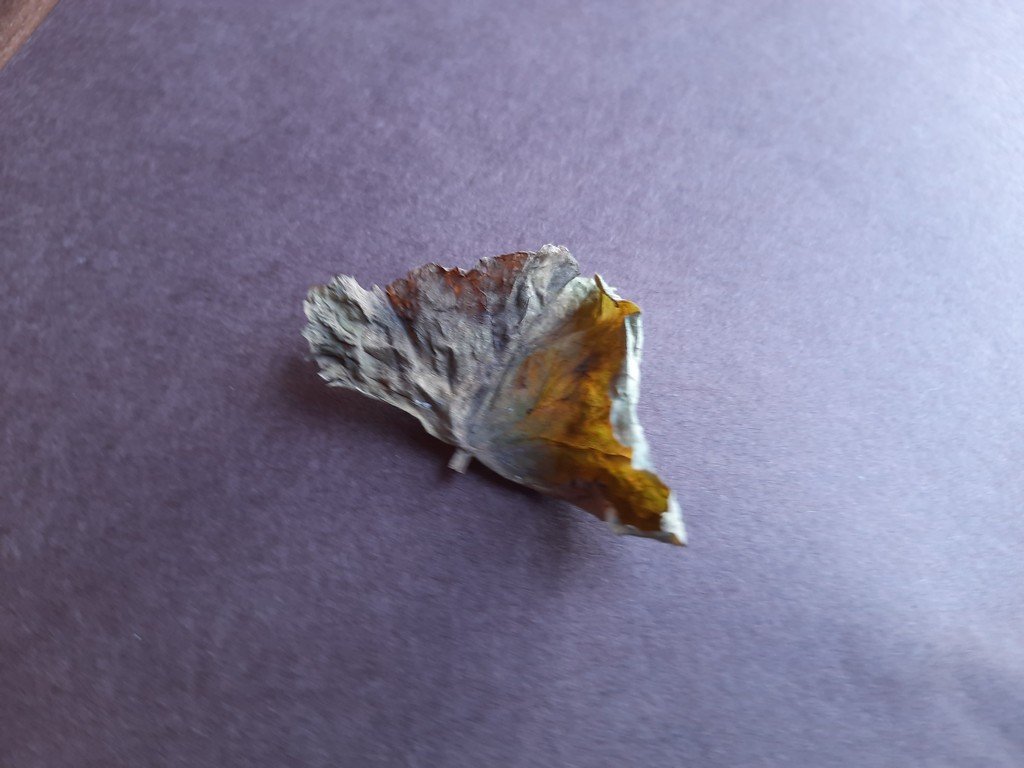
Label: Dried